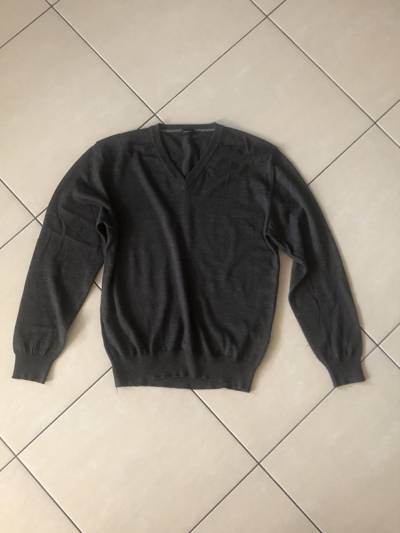
Waste category: clothes